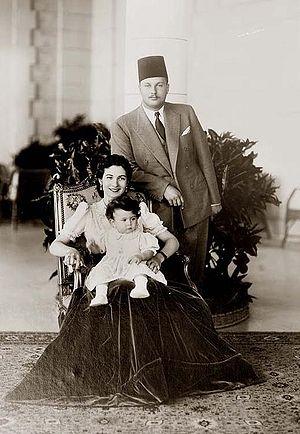
Farida d’Égypte, née Safinaz Zulfikar le 5 septembre 1921, décédée le 16 octobre 1988, a été la reine d’Égypte et la première épouse du roi Farouk.